Police duty belt

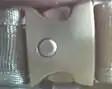
A three-way buckle.

Belt suspenders allow the wearer to move a portion of the weight of the belt onto the shoulders, reducing the weight imposed on the lower back. This also means that the belt does not have to be worn as tightly, cutting down on pressure exerted on the stomach and waist area. However, there are also safety concerns over suspenders, as they can be used against the officer in the event of a struggle, but newer versions such as "break off" act like a clip-on tie when pulled, reducing the risk of any injury to the officer.